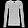
Label: Pullover